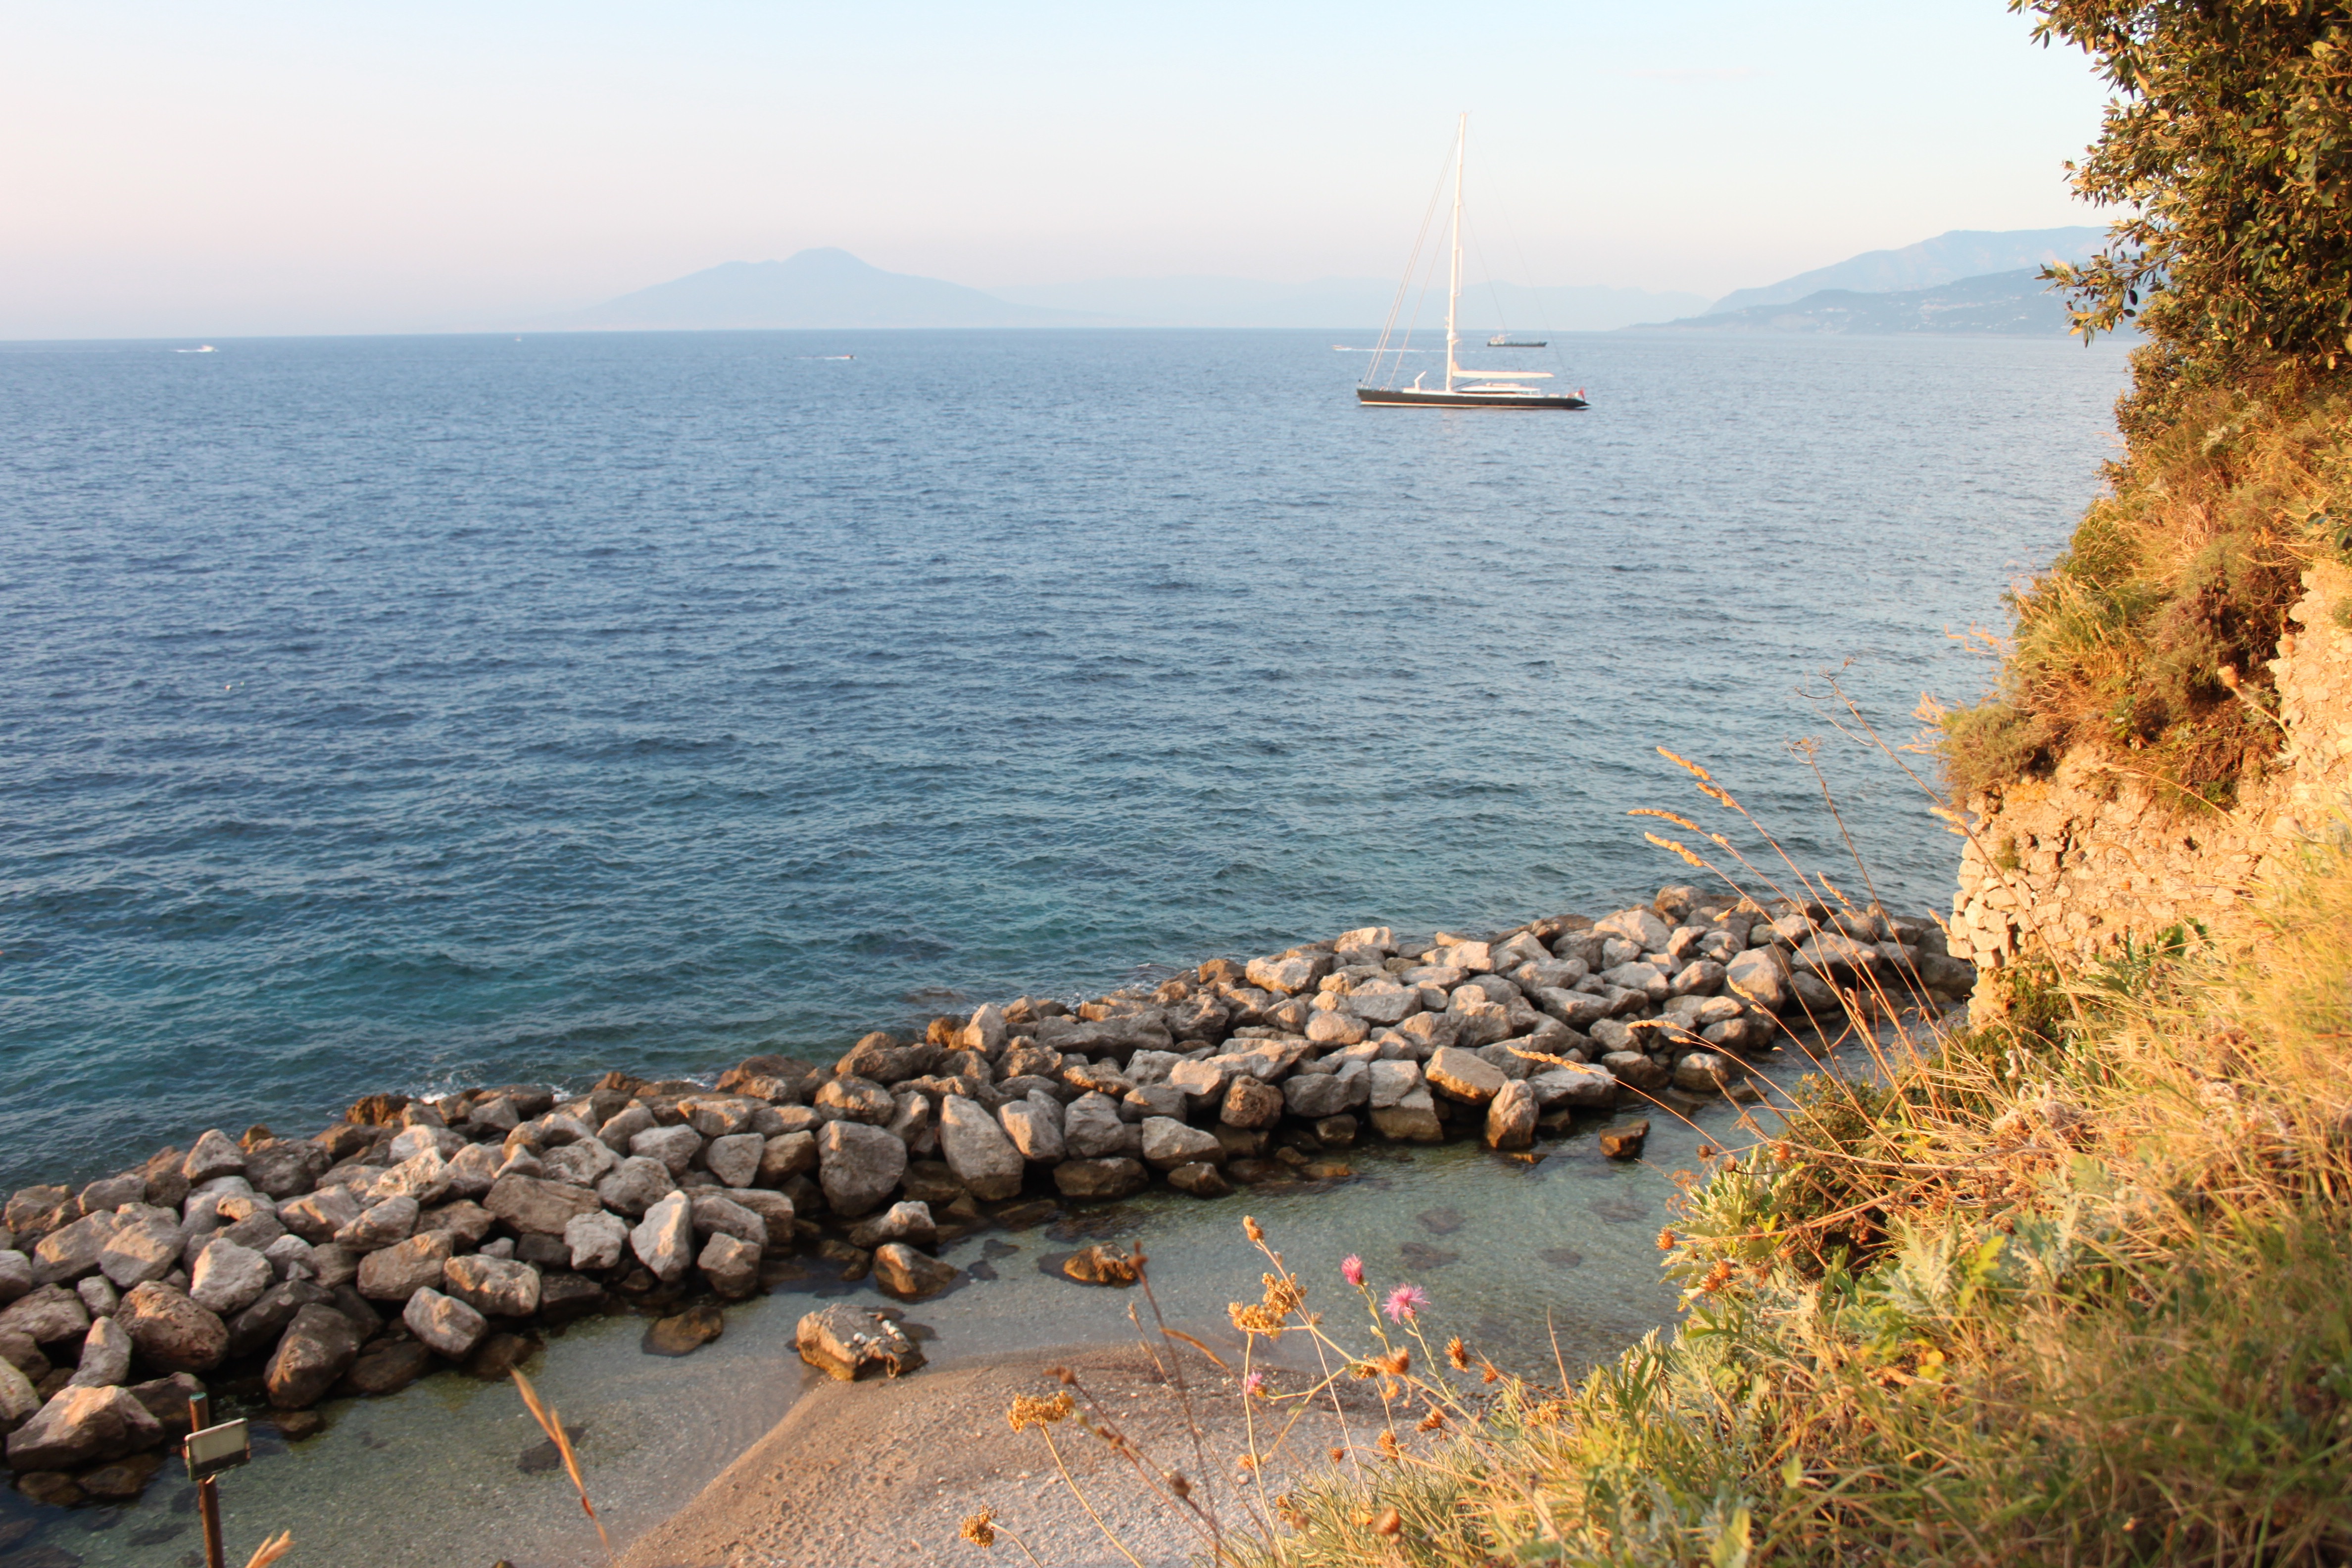
sea, coast, shore, lake, cliff, cove, tower, bay, reservoir, cape